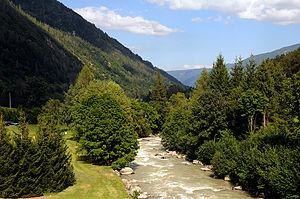
Le Noce est un cours d'eau des Alpes italiennes, affluent droit de l'Adige. Il naît au Corno dei Tre Signori, dans le parc naturel du Stelvio.